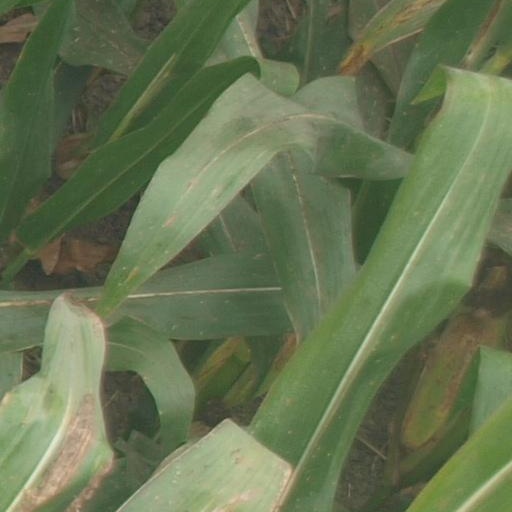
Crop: maize; corn